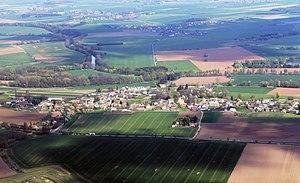
Lochenice est une commune du district de Hradec Králové, dans la région de Hradec Králové, en République tchèque. Sa population s'élevait à 596 habitants en 2017.